Animal painter

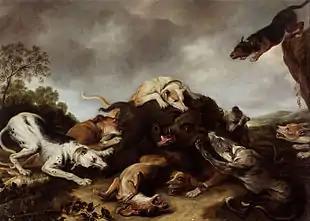
Frans Snyders and workshop, "The boar hunt", c. 1650.

Especially in the 17th century, animal painters would often collaborate with other artists, who would either paint the main subject in a historical or mythological piece, or the landscape background in a decorative one. Frans Snyders, a founder of the Baroque animal painting tradition, often provided the animals, and also still lifes of food, for Peter Paul Rubens; a different landscape specialist might provide the background. The paintings by Snyders and his workshop alone typically lack humans, except in kitchen scenes, and usually show a number of animals of different species (or breeds of dog). There are about equal numbers of paintings of dead animals, usually in a kitchen setting or as hunting trophies in a landscape, and of live ones, often in ferocious combat.